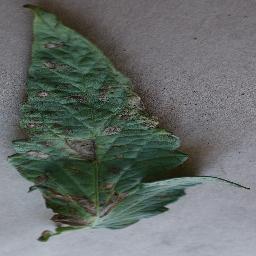
Label: Tomato___Early_blight